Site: brandenburg
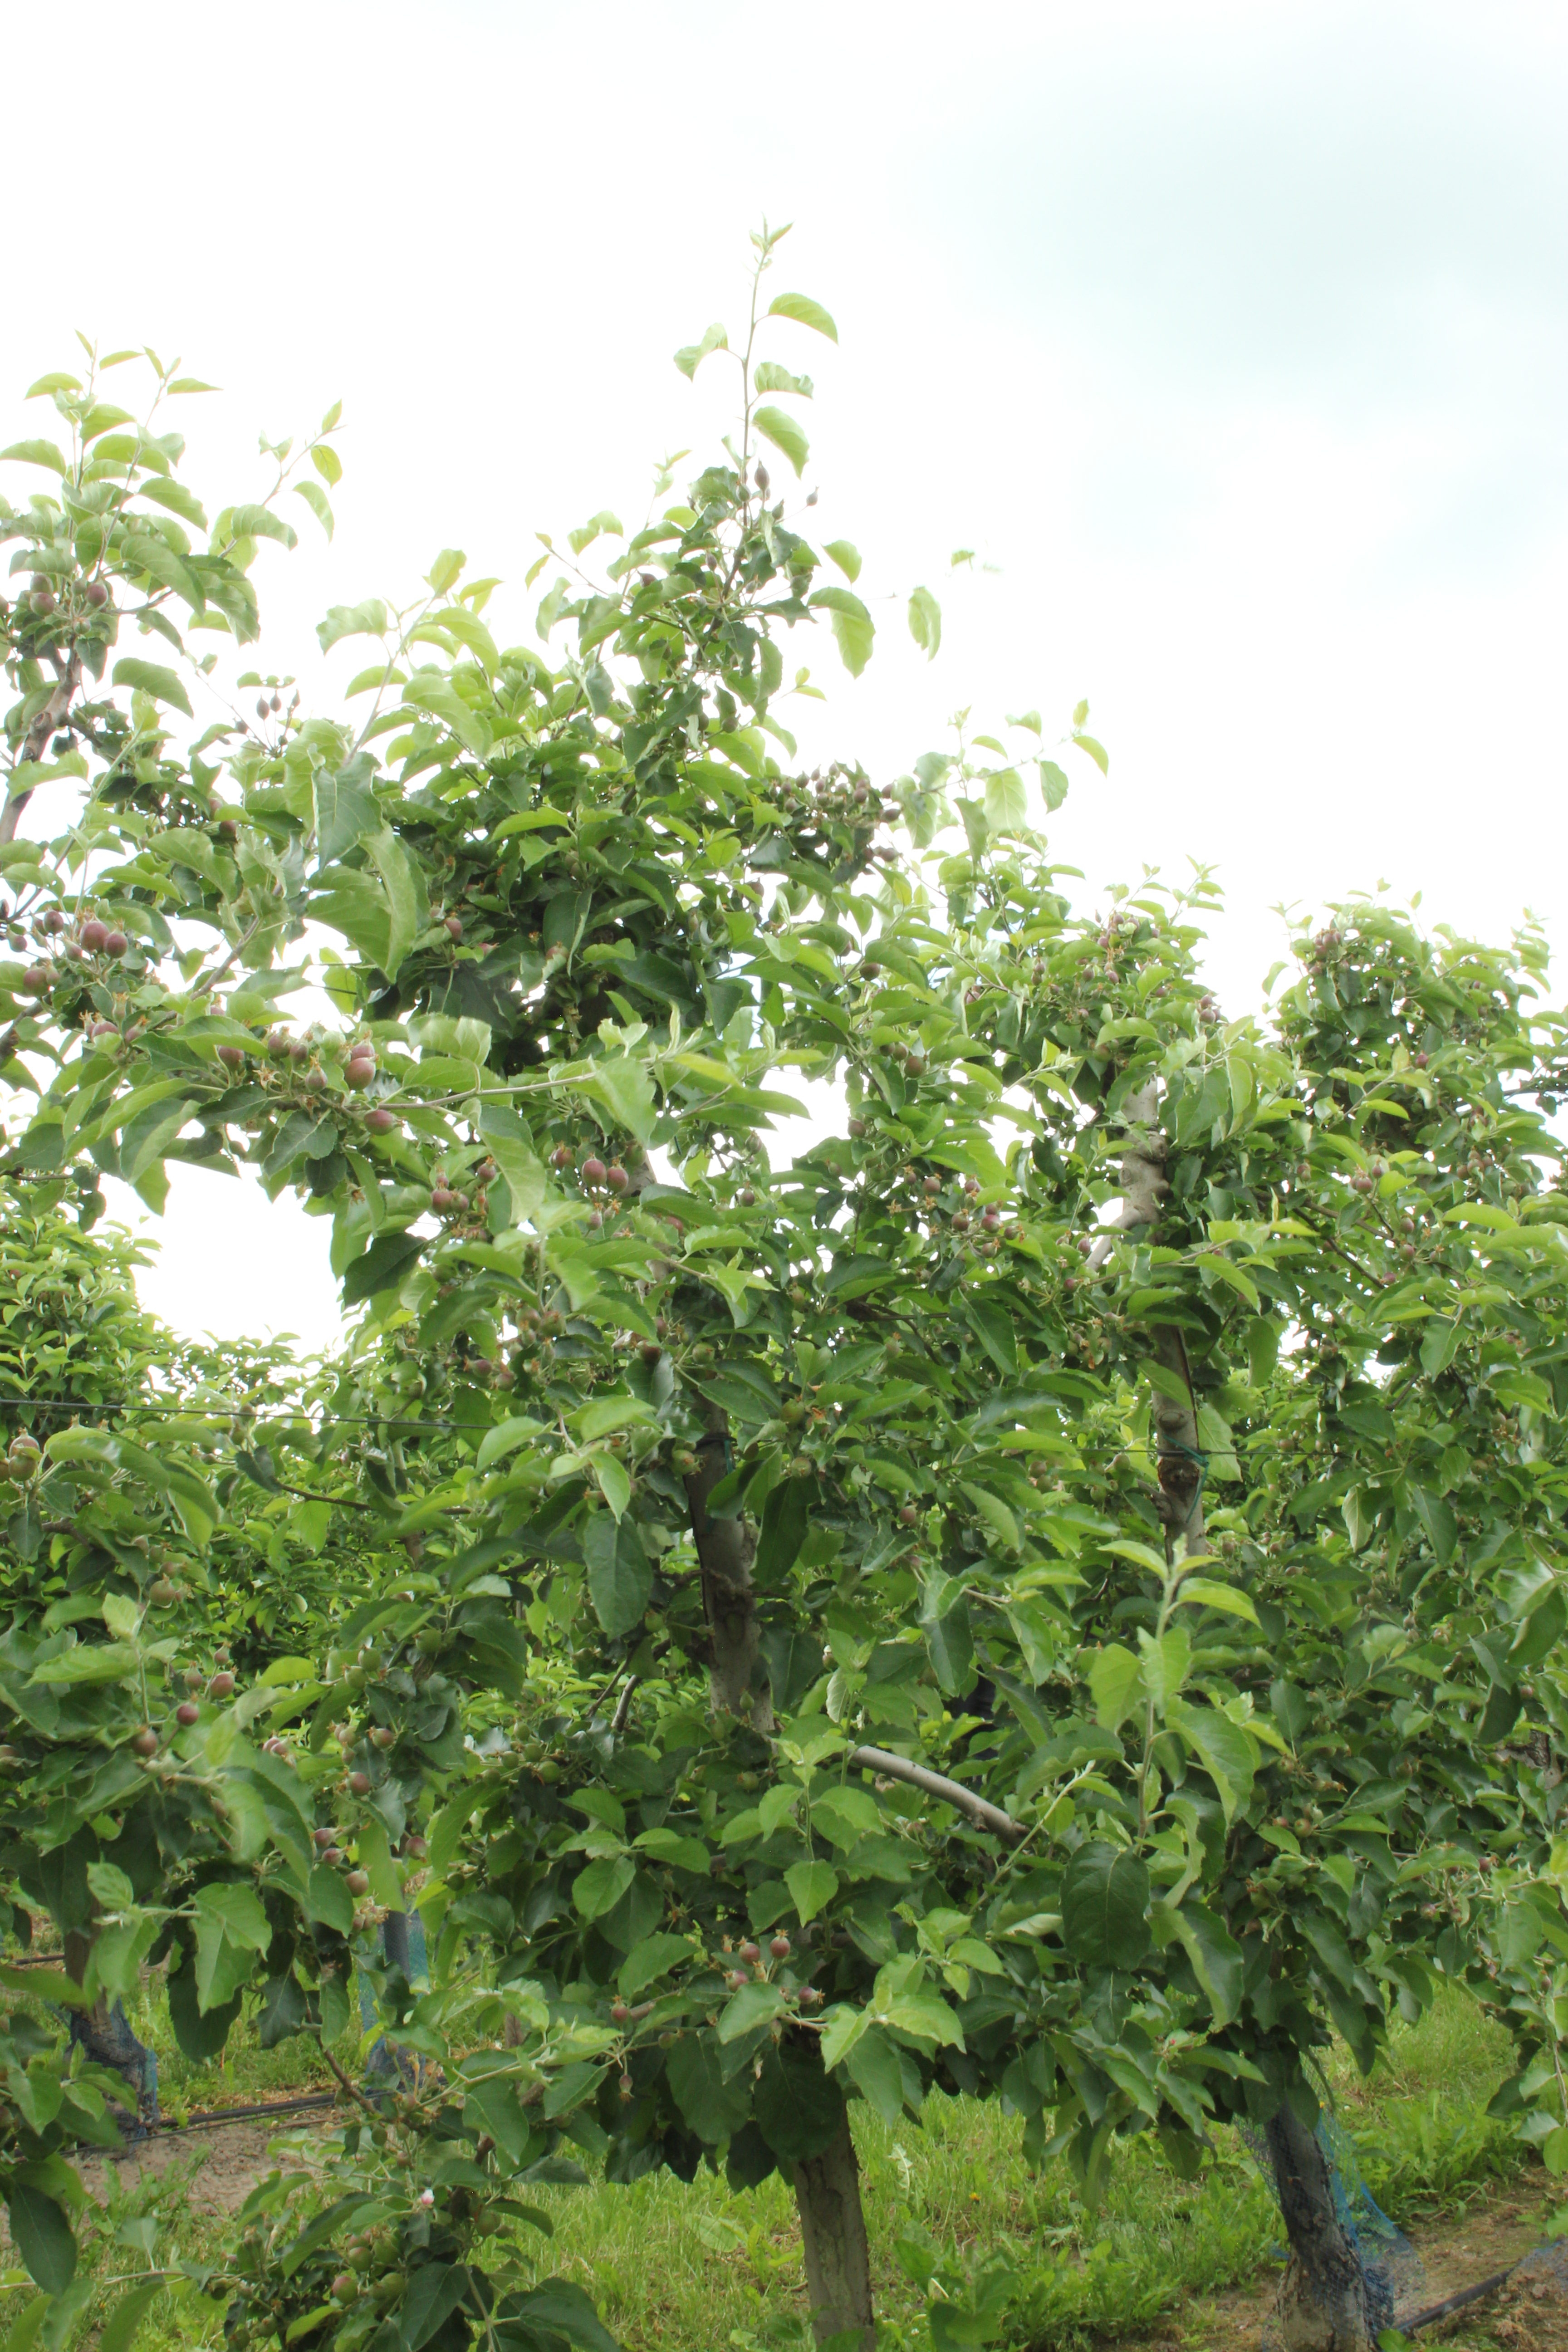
Growth stage (BBCH 72): Development of fruit